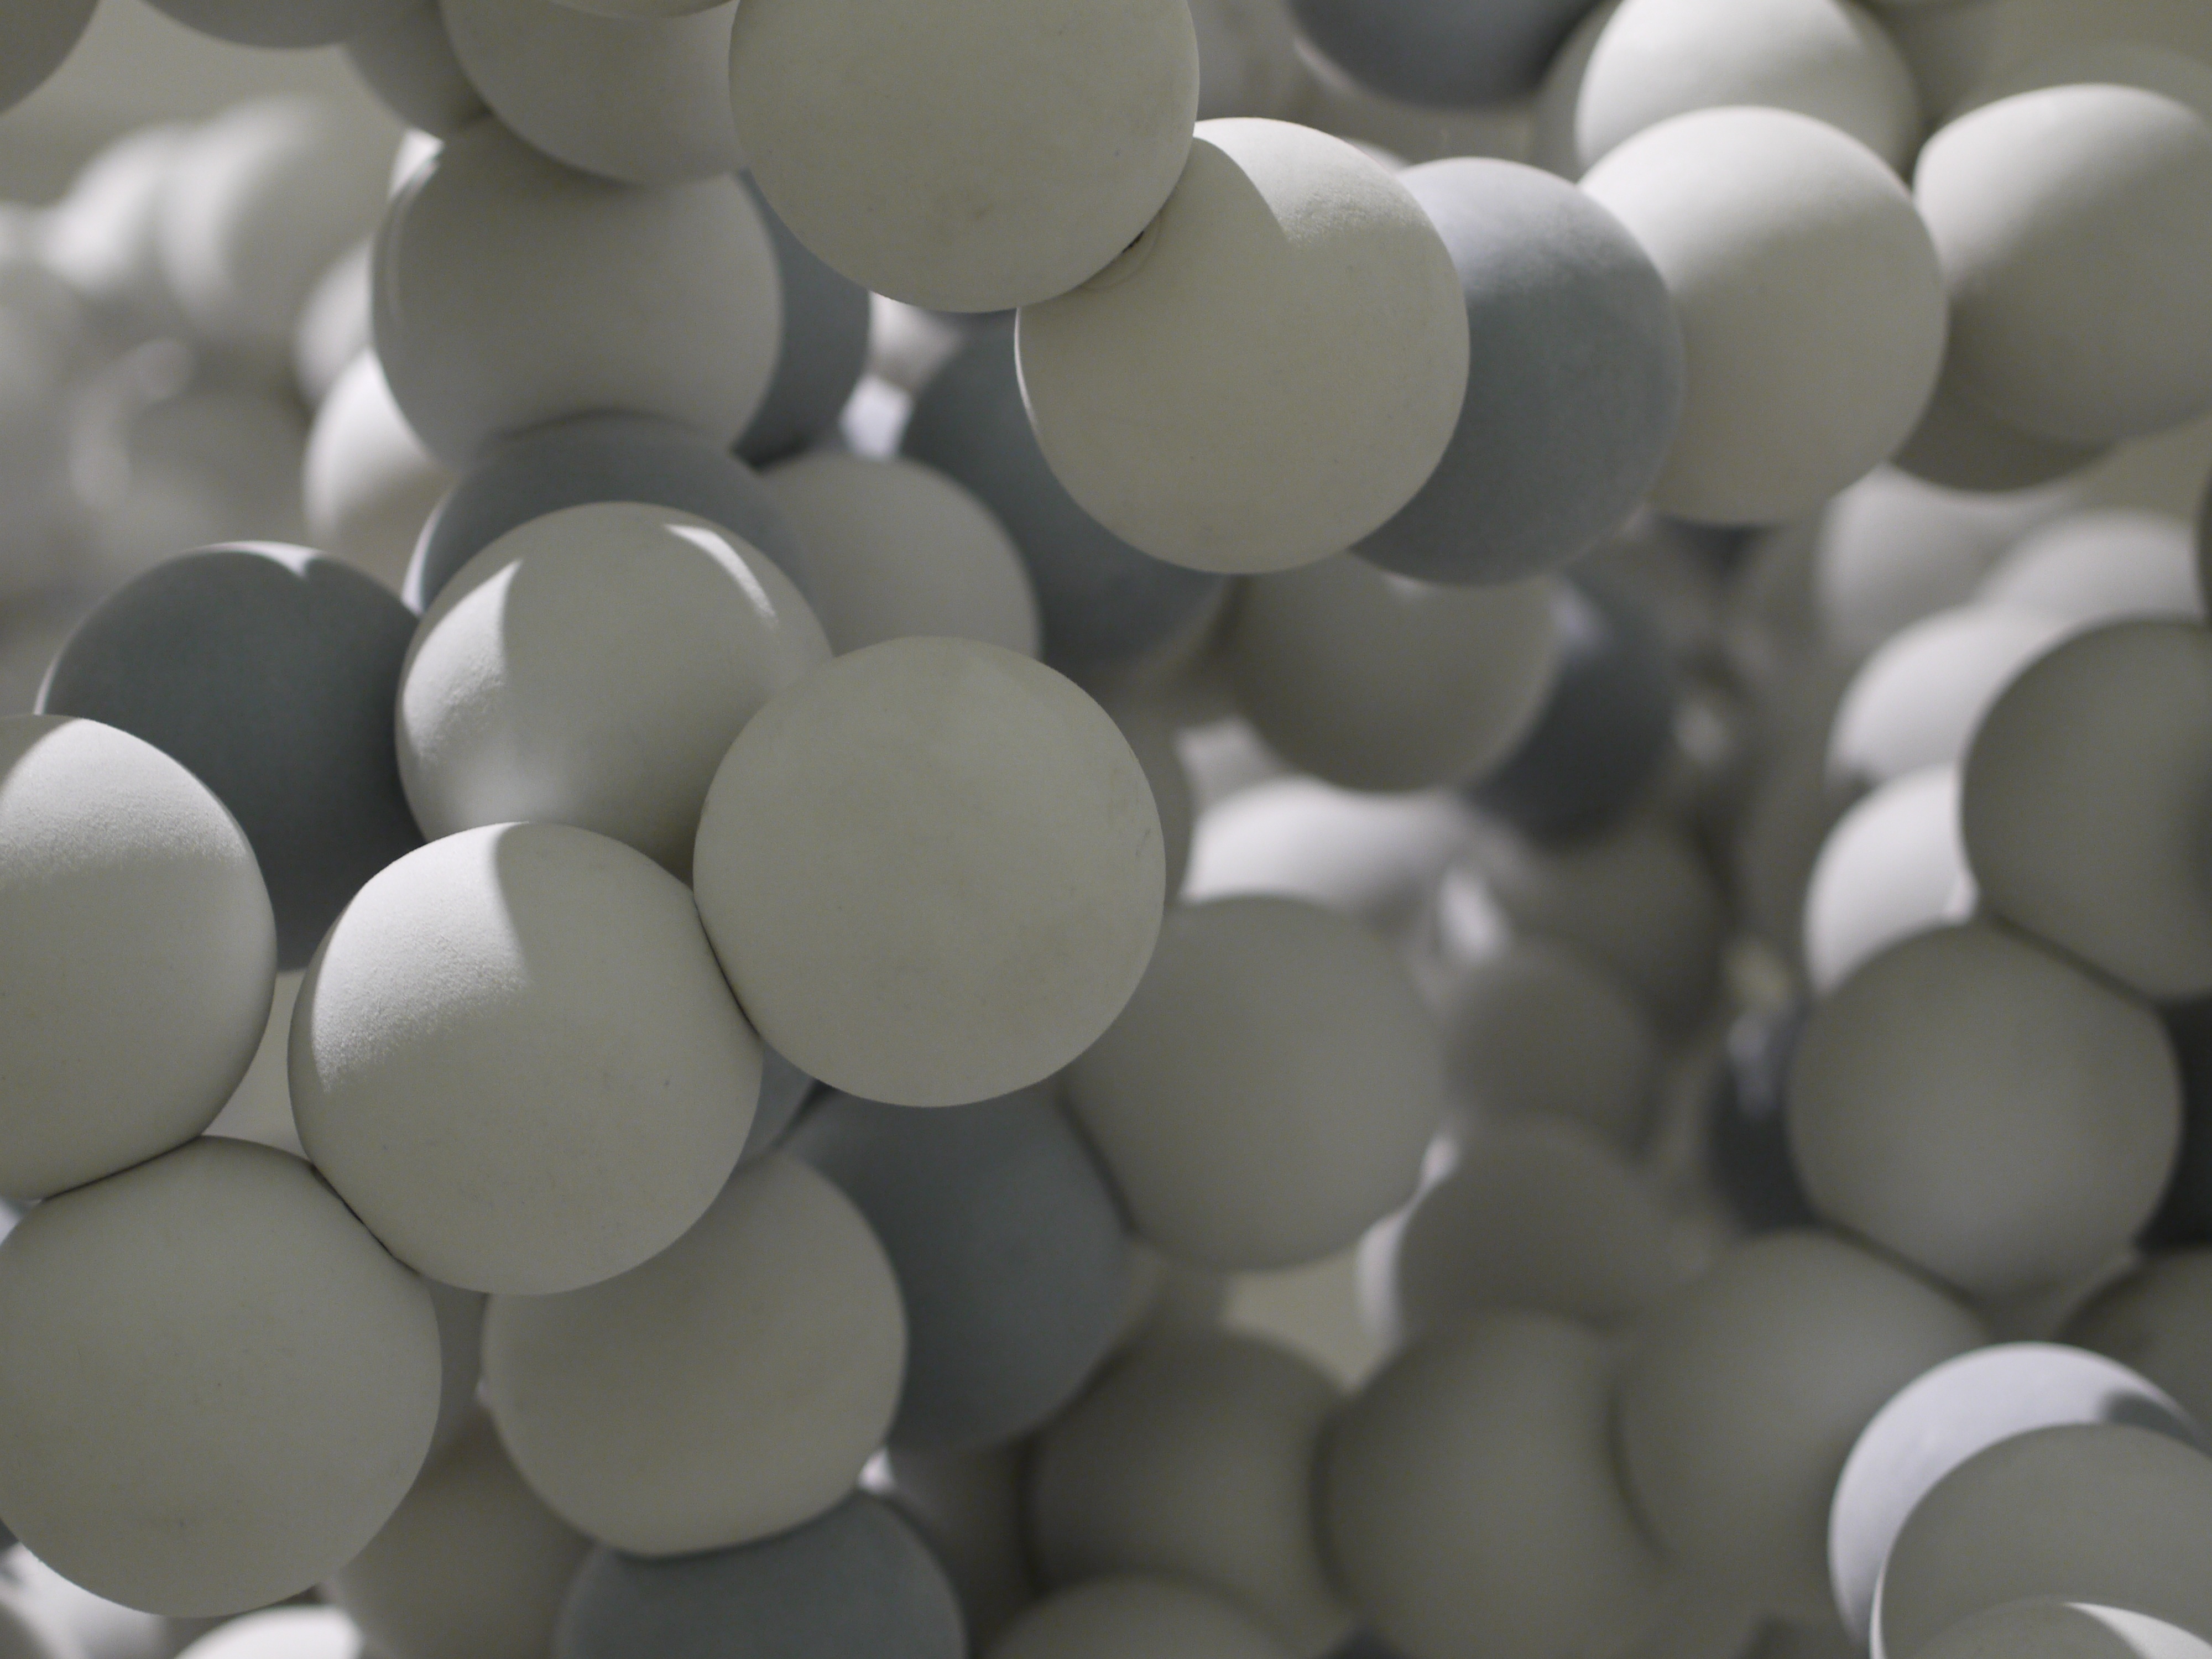
white, petal, decoration, model, pebble, material, circle, sculpture, art, design, balls, molecule